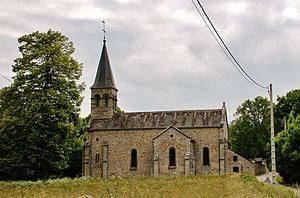
église St Jean-Baptiste
La Mazière-aux-Bons-Hommes est une commune française située dans le département de la Creuse en région Nouvelle-Aquitaine.